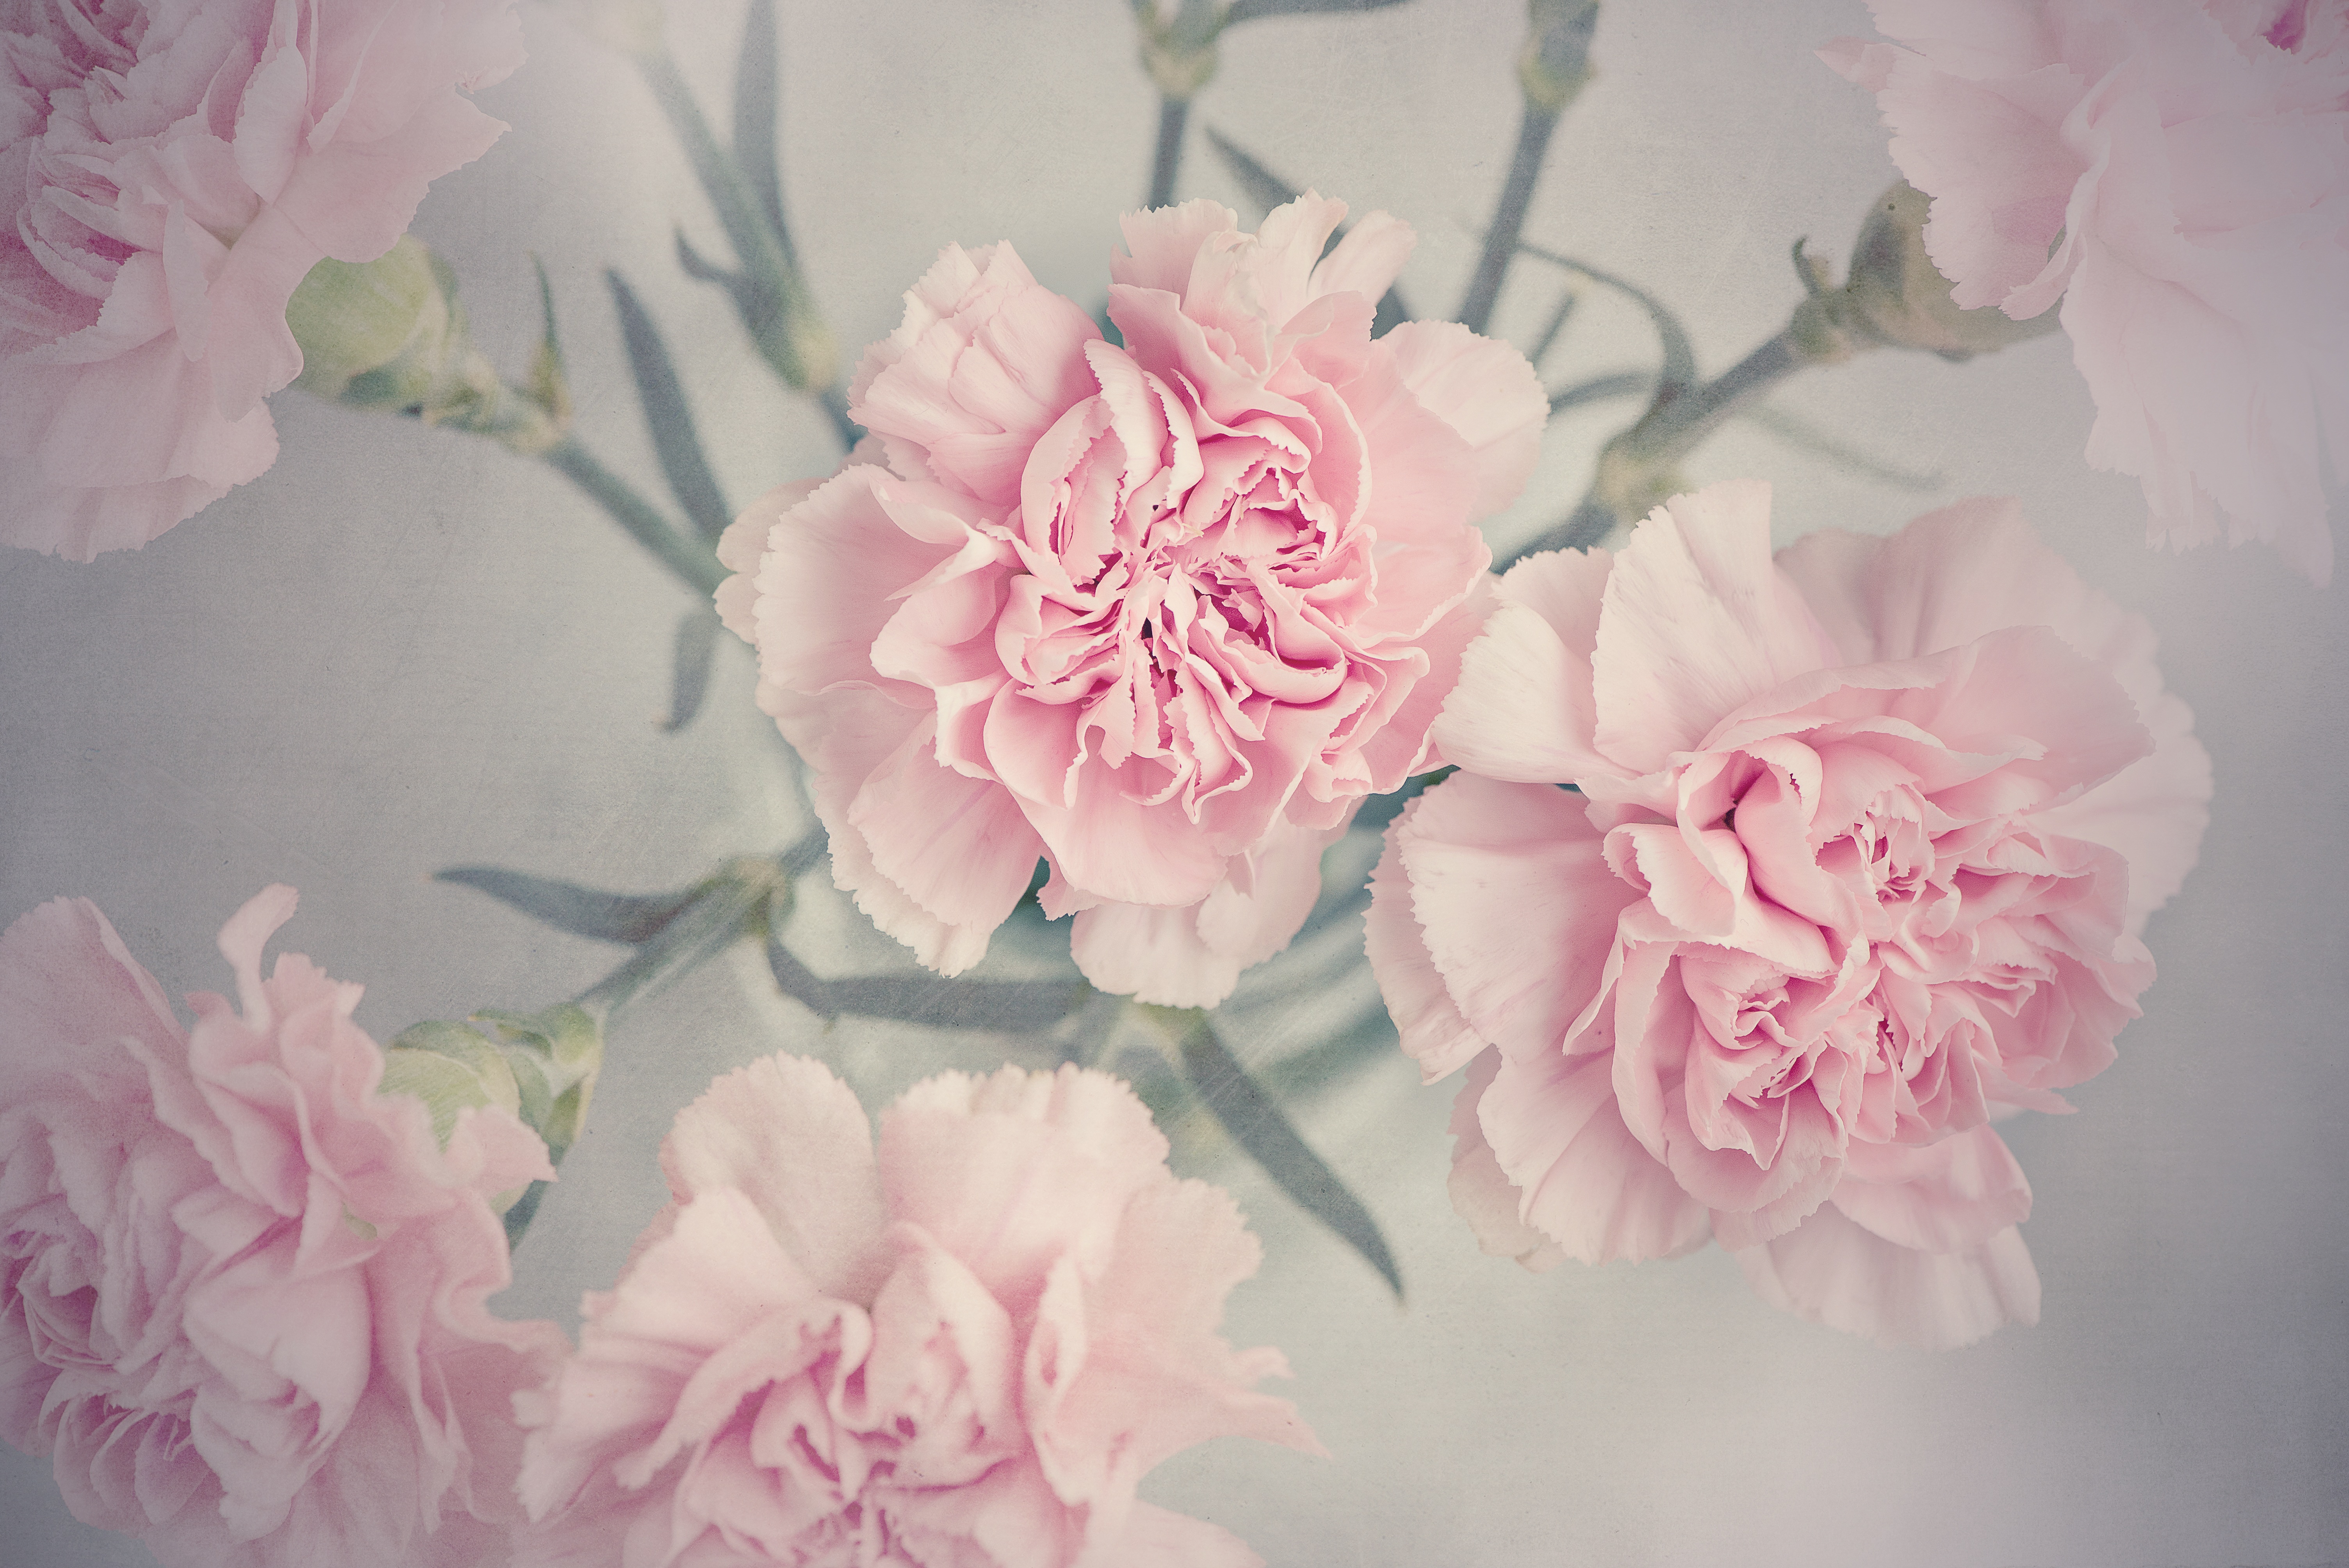
blossom, plant, vintage, flower, petal, pink, close, flowers, from above, floristry, peony, cloves, flowering plant, garden roses, flower bouquet, cut flowers, carnation pink, land plant